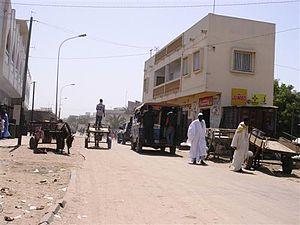
Thiaroye est une ville du Sénégal, située dans la banlieue de Dakar, au sud de la presqu'île du Cap-Vert, entre Pikine et Rufisque.